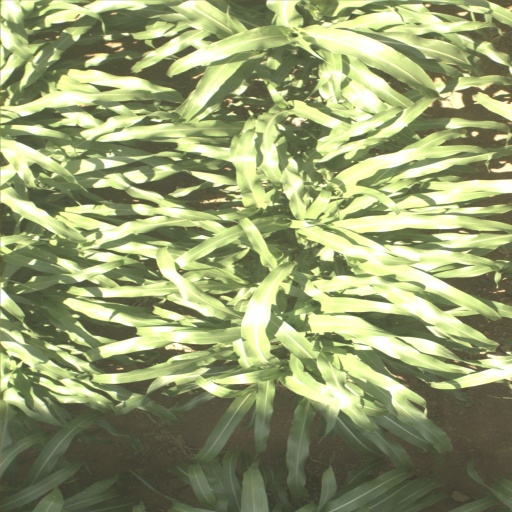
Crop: sorghum